Arakichō

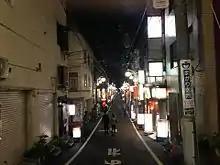
Arakichō at night in 2017

Located in the southeastern part of Shinjuku Ward. The northern part borders Sumiyoshicho and Katamachi, and the eastern part borders Morisaka-dori in Tsu, which borders Yotsuya-zakacho and Yotsuya-Saneicho. The southern part borders Yotsuya 3-chome. The western part borders Funamachi. The area is bowl-shaped, with the pond at the back of the Araki Mansion in the center of the area at its bottom. It retains the appearance of a former entertainment district, but high-rise buildings can also be seen.